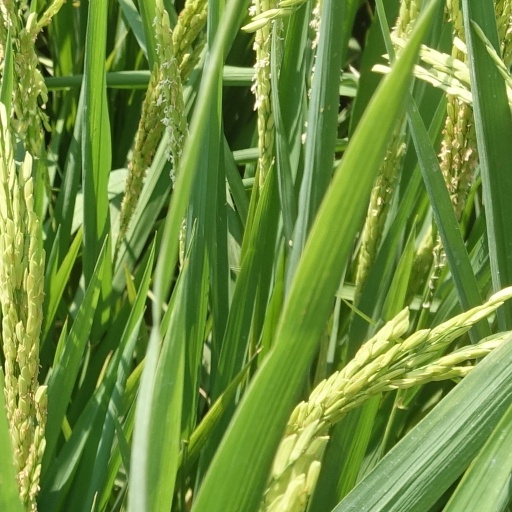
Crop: rice